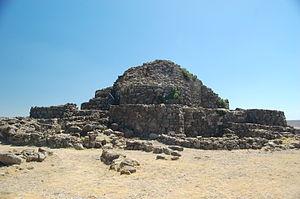
Cet article recense les sites mégalithiques inscrits au patrimoine mondial.
Barumini est une commune italienne d'environ 1 300 habitants, située dans la province du Sud-Sardaigne, dans la région Sardaigne, en Italie. La commune accueille sur son territoire le Su Nuraxi, l'un des complexes nuragiques les plus importants de l'île, classé en 1996 au Patrimoine mondial de l'humanité de l'UNESCO.
Un nuraghe est une tour ronde en forme de cône tronqué que l'on trouve principalement en Sardaigne. Cet édifice mégalithique est caractéristique de la culture nuragique, culture apparue en Sardaigne entre 1900 et 730 av. J.-C.